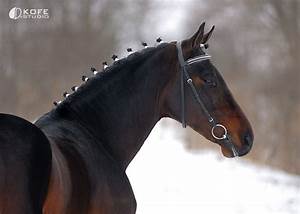
Label: horse